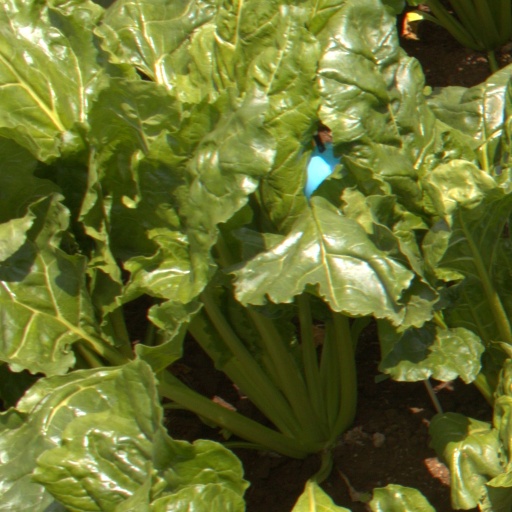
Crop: sugar beet